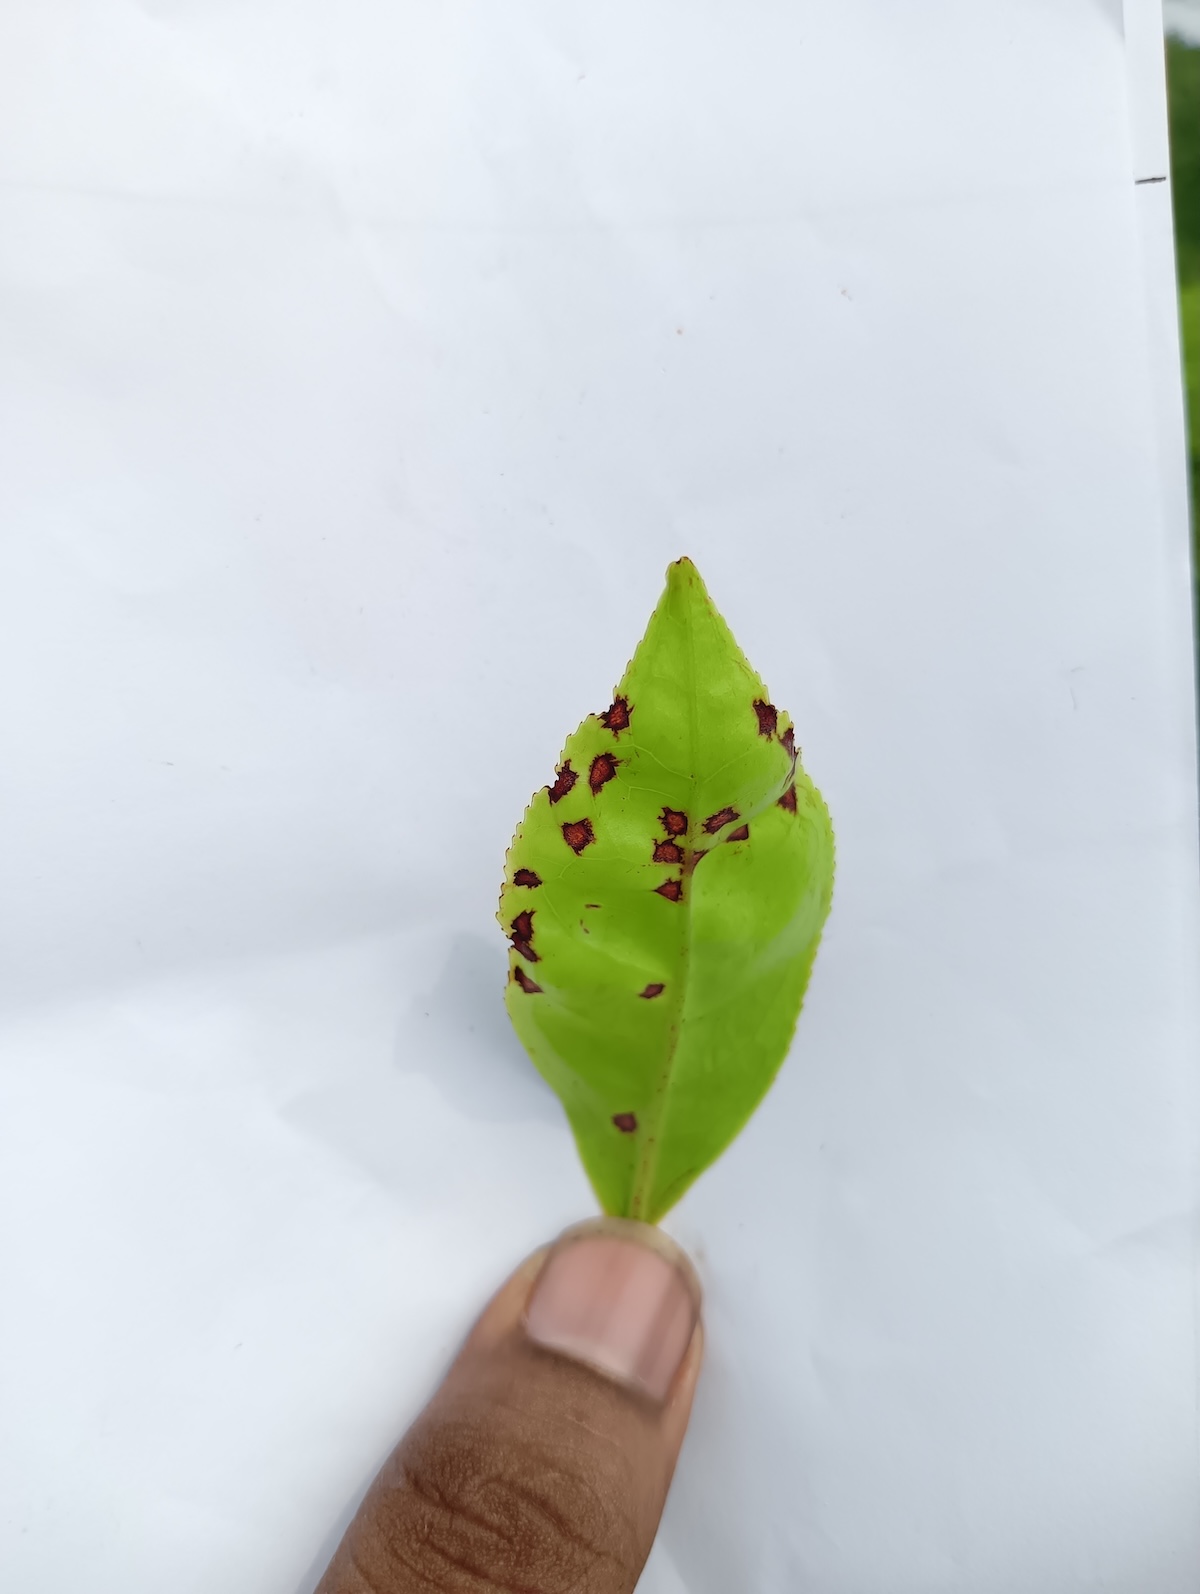
Label: Helopeltis